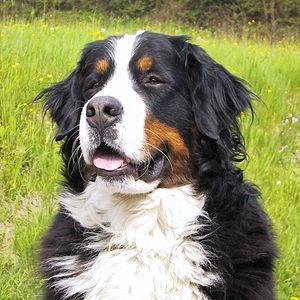
Le Bouvier bernois est une race de chien dont la Fédération cynologique internationale attribue l'origine à la Suisse. Chien de ferme originellement conçu pour la garde des bâtiments, des bovins et le transport du lait, il est aujourd'hui un chien d’utilité polyvalent et chien de famille, mais reste sportif et peut être gardien même si ce n'est pas sa spécialité. Il est de classe 3 et n'est donc pas considéré comme chien dangereux par l'état.